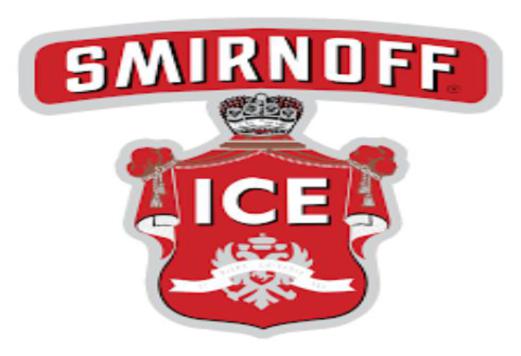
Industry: Food